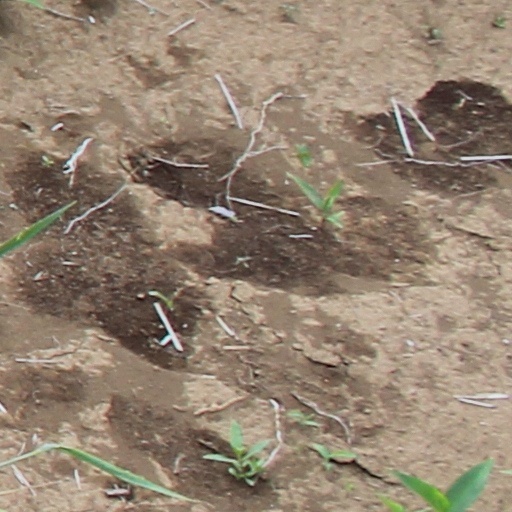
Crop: wheat